Morris the Midget Moose

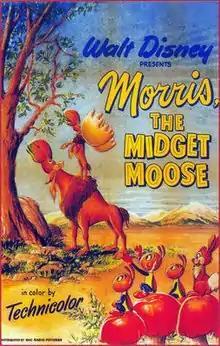

Morris the Midget Moose is a Walt Disney animated short, based on a 1945 picture book published by G.P. Putnam's sons, written and illustrated by Frank Owen, originally released to theaters on November 24, 1950, from Walt Disney Productions, originally released by RKO Radio Pictures and then, Buena Vista Distribution for its re-release.